Attitude Era

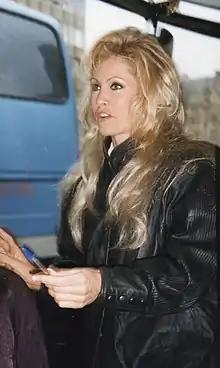
Sable during a WWF tour in England in April 1998. She was the first WWF female wrestler to refer to herself as a Diva.

Chyna made her WWF debut on February 16, 1997, at ; her character emerged as a plant from a ringside seat, choking Marlena while Goldust was in the ring with Triple H. Her original role in the promotion was as the stoic enforcer/bodyguard for Triple H and later D-Generation X, which was founded by both Triple H and Shawn Michaels. She often helped them cheat to win by physically interfering in matches by executing her trademark low blow to the groin. She was given the ring name "Chyna", an intentionally ironic moniker; fine china is delicate and fragile, a sharp contrast to her character. Backstage, however, the male wrestlers initially hesitated to let a woman be seen overpowering them on television. Despite this, she would become a prominent member of D-Generation X, and besides competing in the women's division, she would regularly compete against male wrestlers in intergender matches.